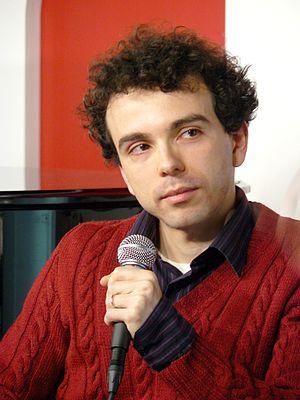
Damien Luce (né en 1978), lors de la présentation d'un nouvel enregistrement à la FNAC Montparnasse, le 12 février 2010.
Damien Luce, né le 16 août 1978 à Paris, est un pianiste, compositeur, romancier, auteur de théâtre et comédien français.